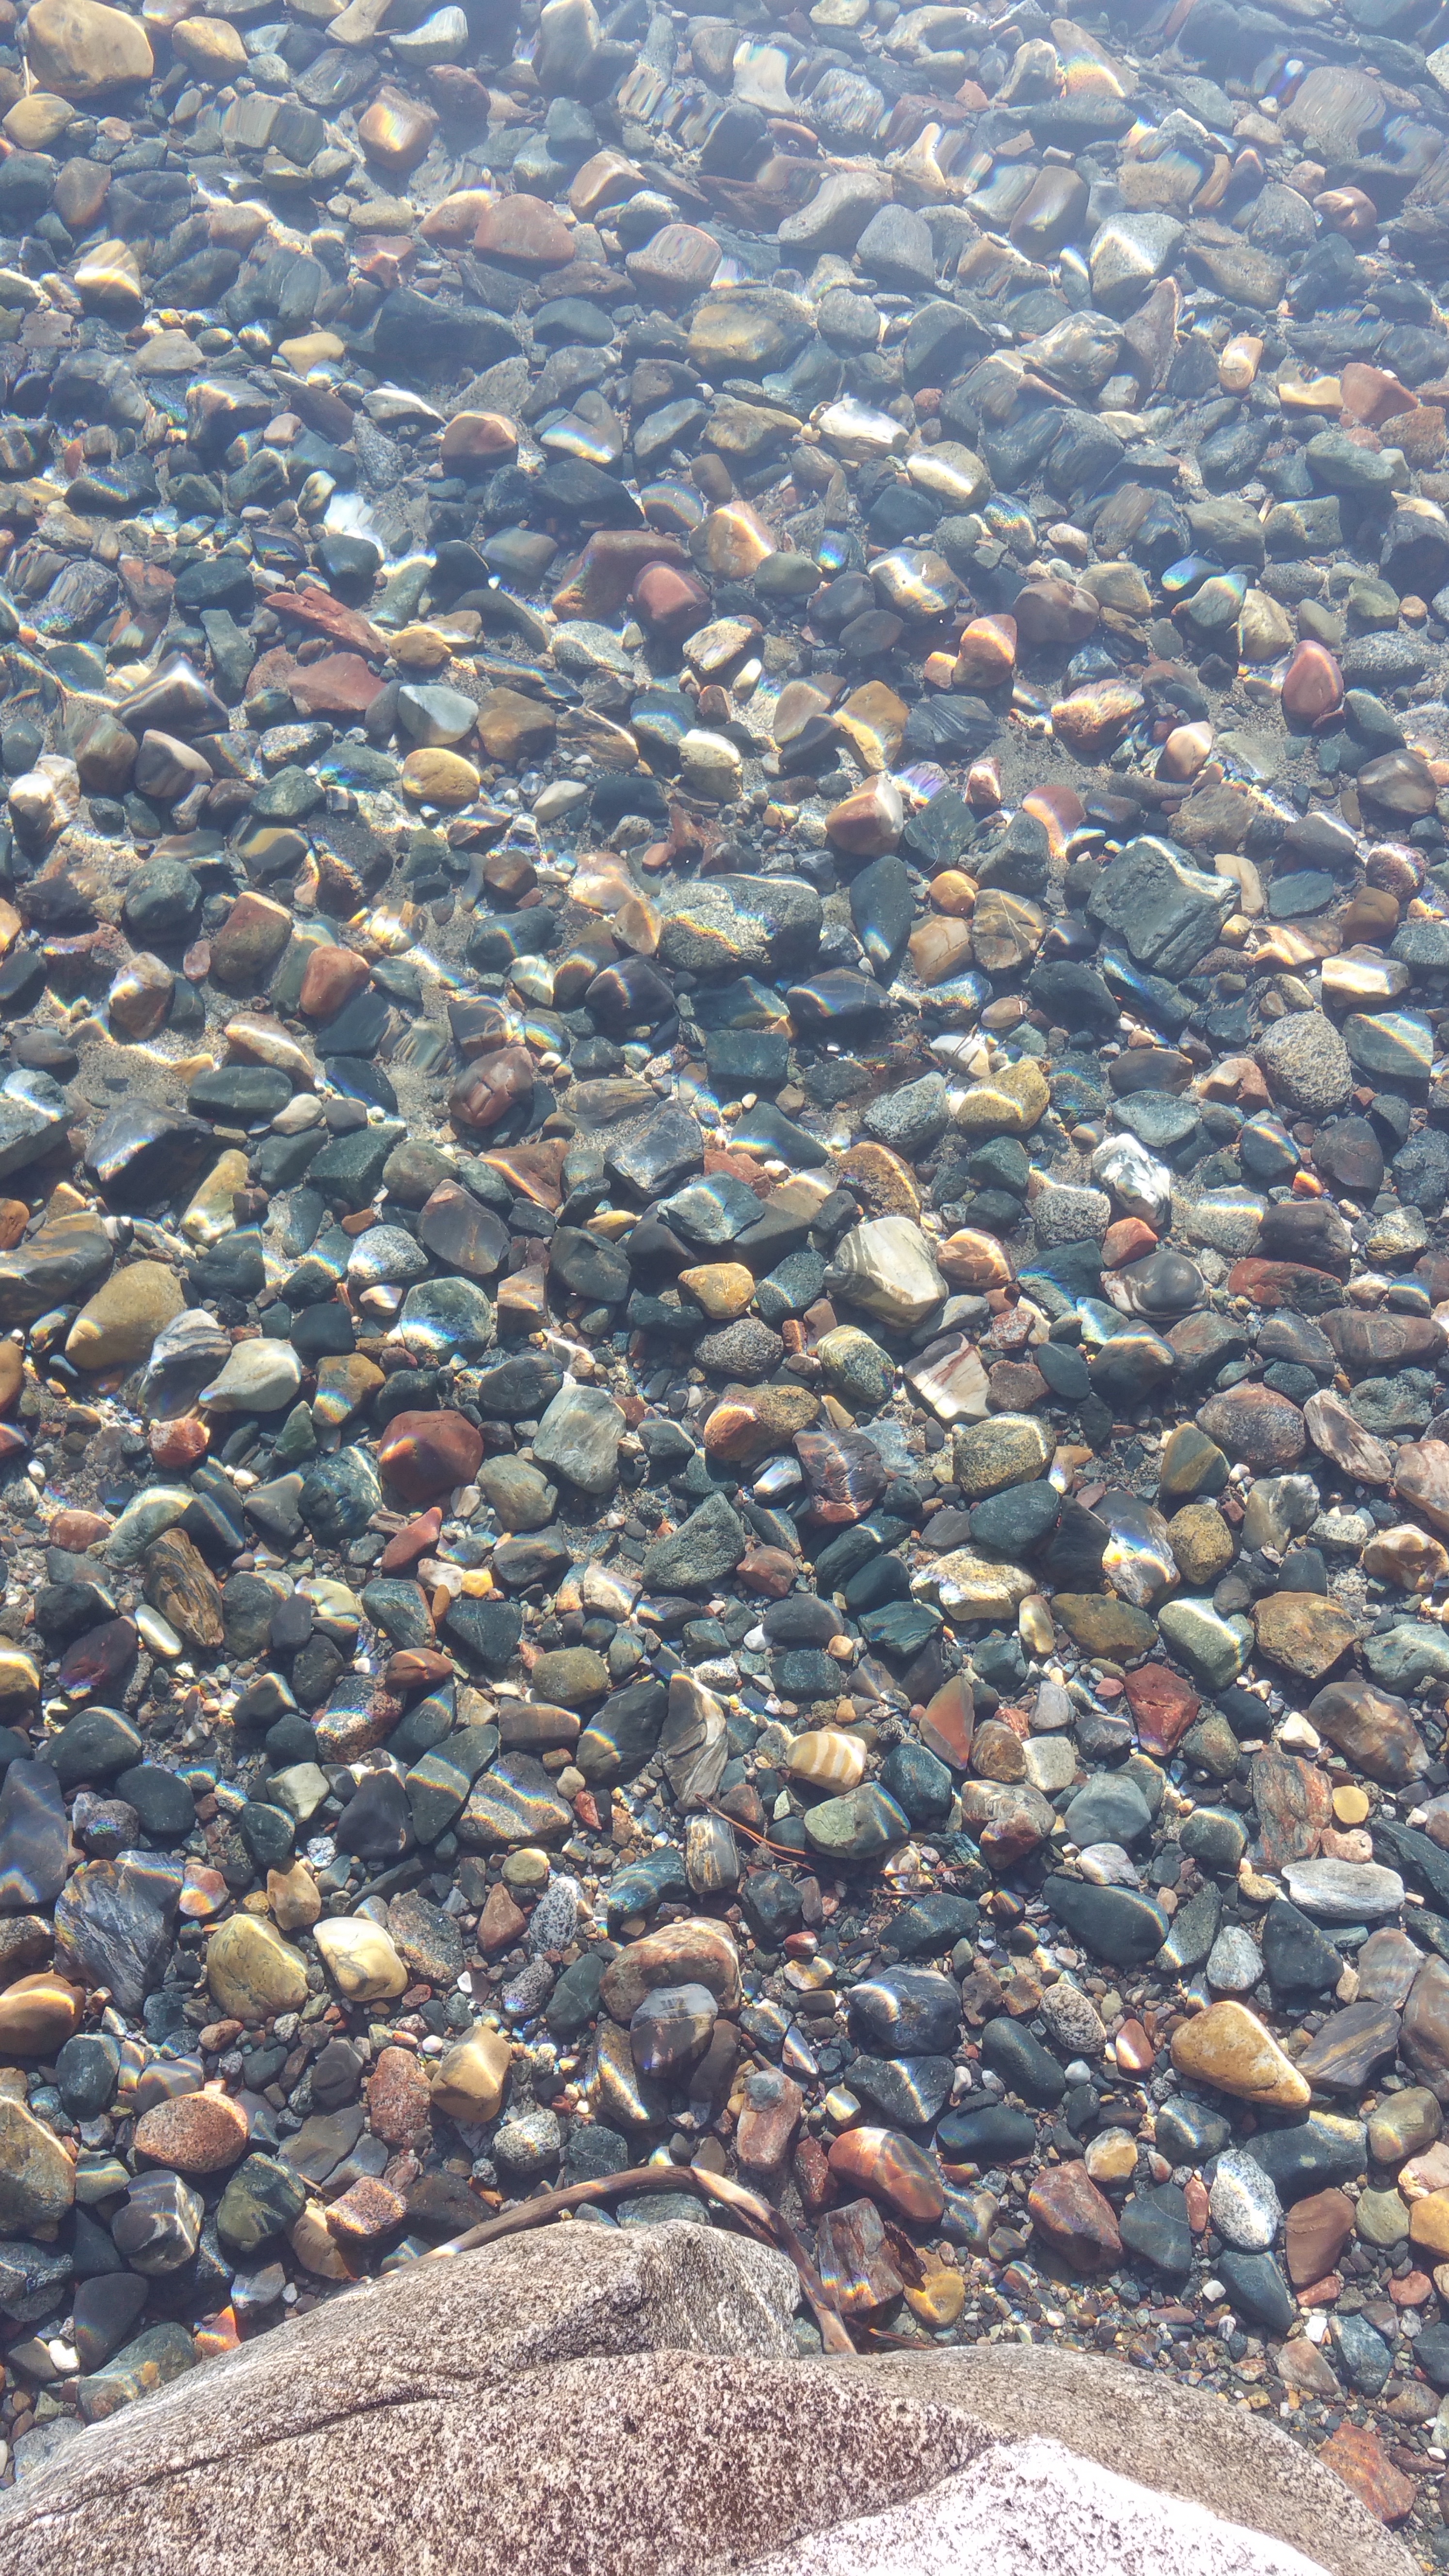
sea, coast, sand, rock, shore, cobblestone, asphalt, walkway, pebble, material, geology, gravel, flooring, aerial photography, road surface, residential area